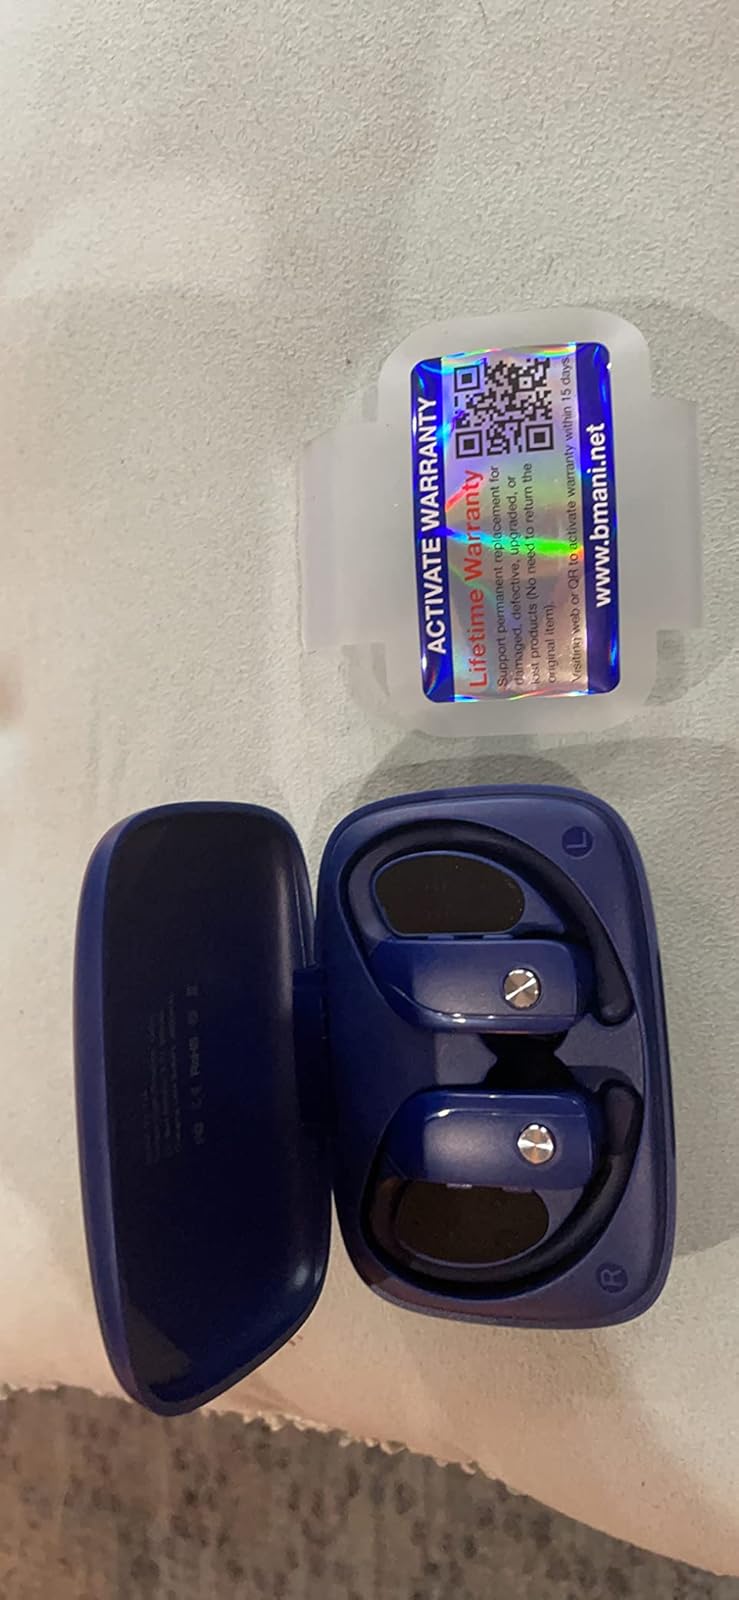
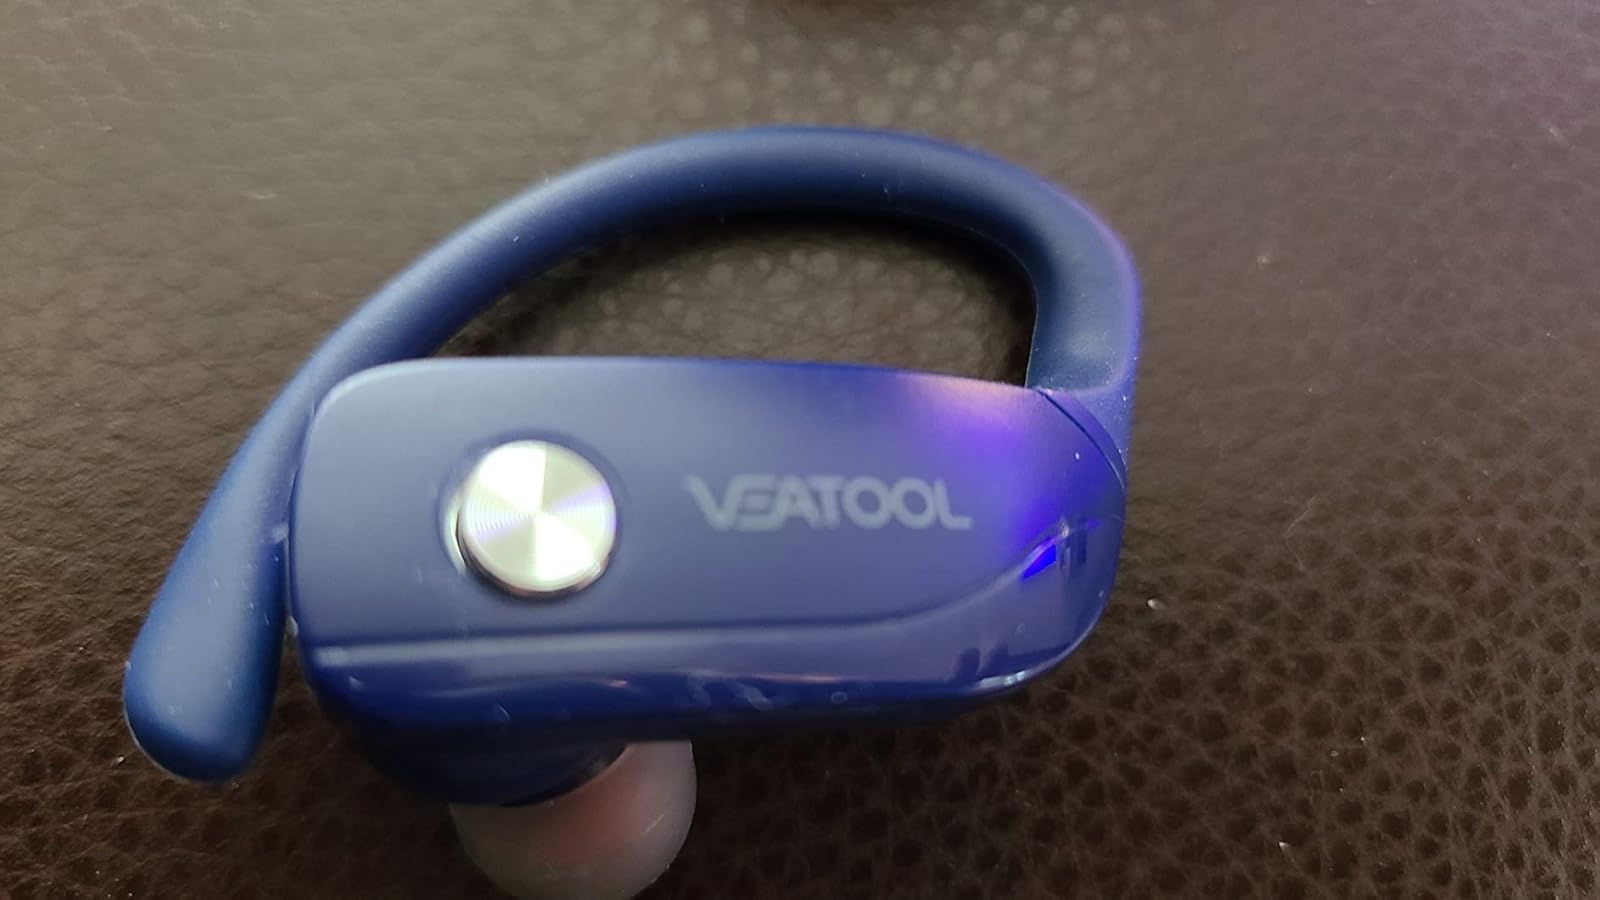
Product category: earbuds
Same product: yes